Hana-bi

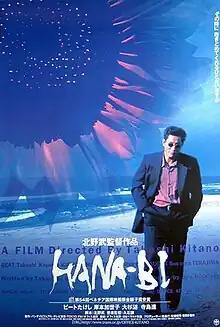
Theatrical release poster

Hana-bi, released in the USA as Fireworks, is a 1997 Japanese crime drama film written, directed and edited by Takeshi Kitano, who also stars in it. The film's score was composed by Joe Hisaishi in his fourth collaboration with Kitano.